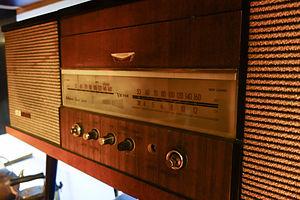
La modulation d'amplitude en stéréo recouvre plusieurs procédés de radiodiffusion et de transmission radioélectrique en modulation d'amplitude dans la gamme des Petites Ondes ou Ondes Moyennes s'étendant sur des fréquences de 525 kHz à 1 605 kHz dans la plupart des pays avec un espacement 9 kHz entre canaux, et jusqu'à 1 710 kHz en Amérique avec un espacement de 10 kHz entre canaux. La Modulation d'amplitude en stéréo est destinée à être reçue directement par le public et s'applique à la fois à la réception individuelle et à la réception communautaire.